SNCF Class Y 8000

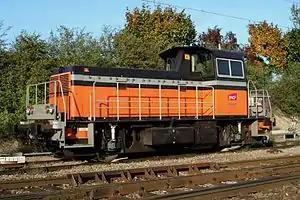

The SNCF Class Y 8000 is a class of diesel shunter built between 1977 and 1990.